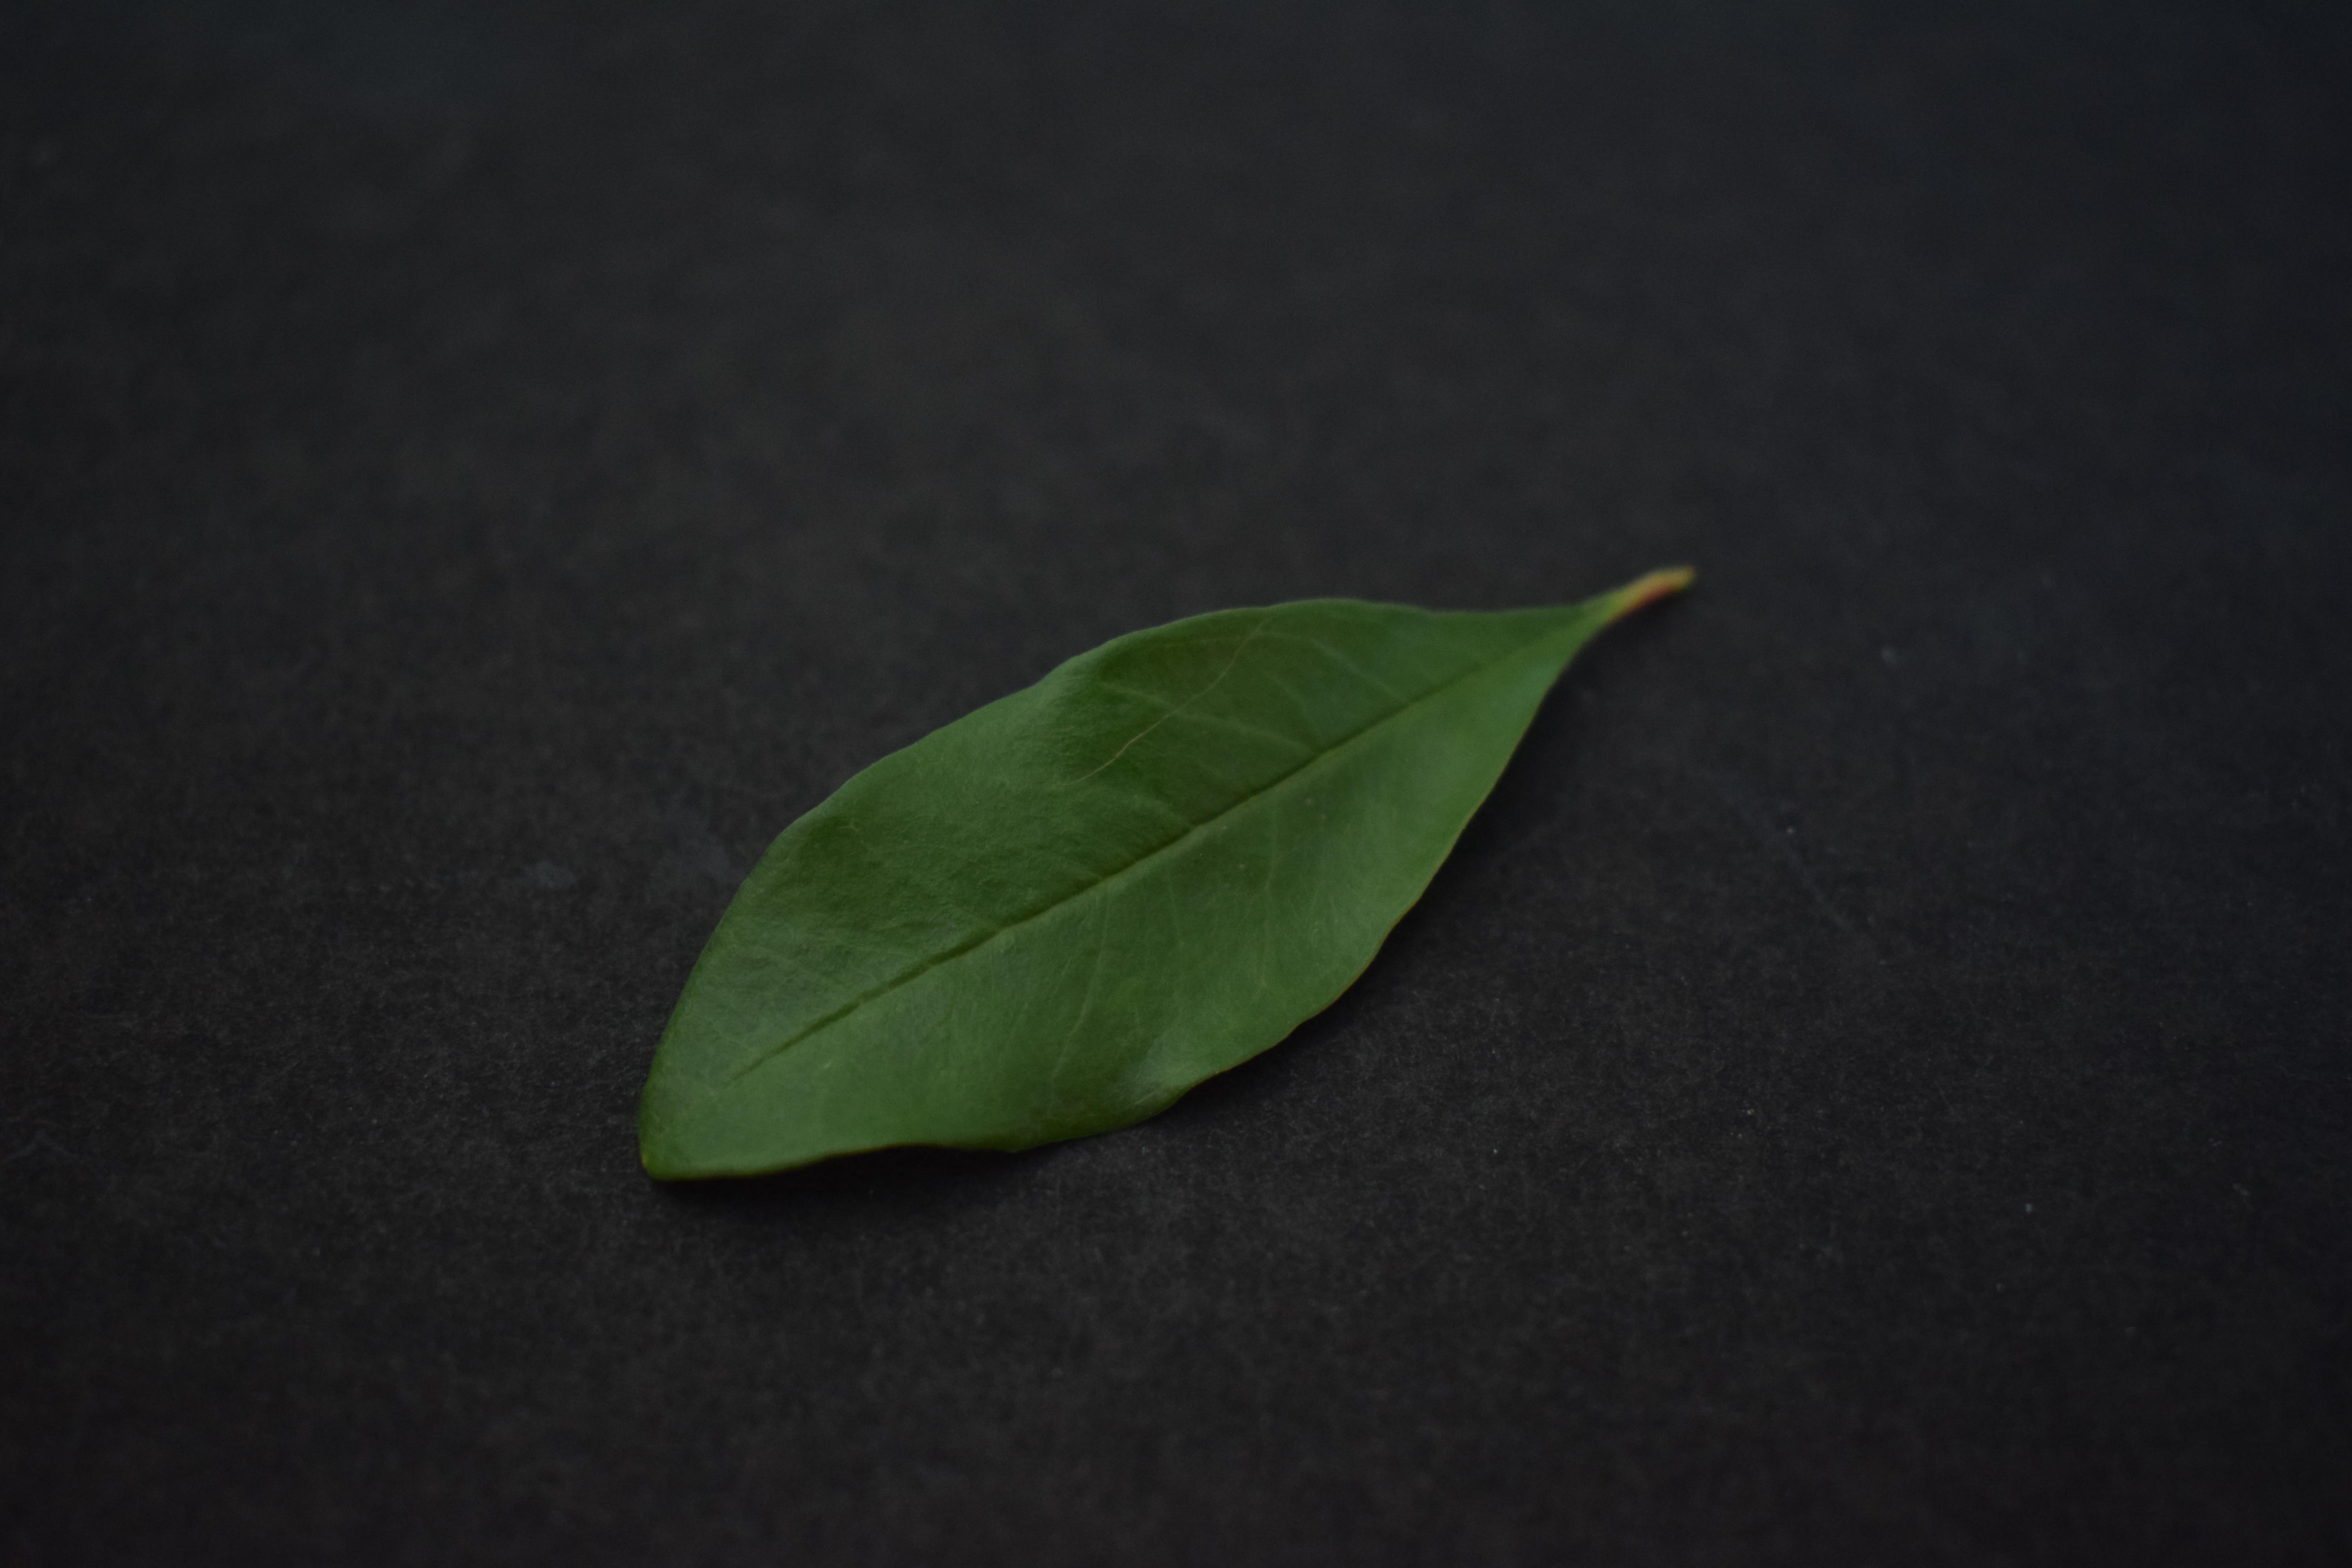
Plant species: Pomegranate